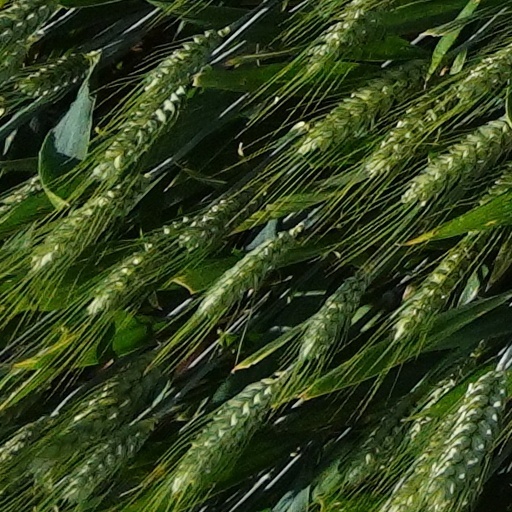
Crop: wheat